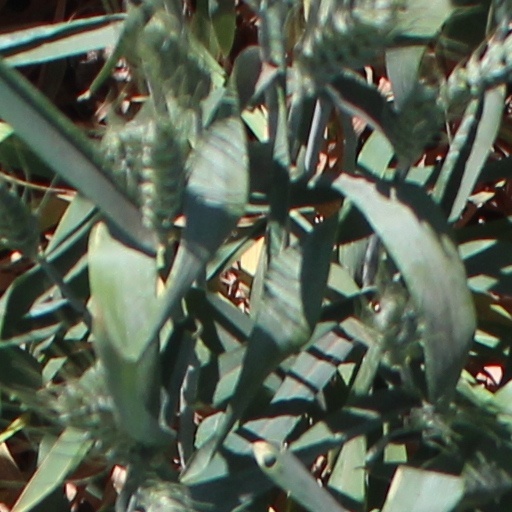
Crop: wheat